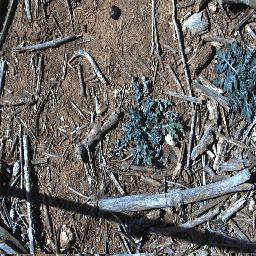
Label: parthenium